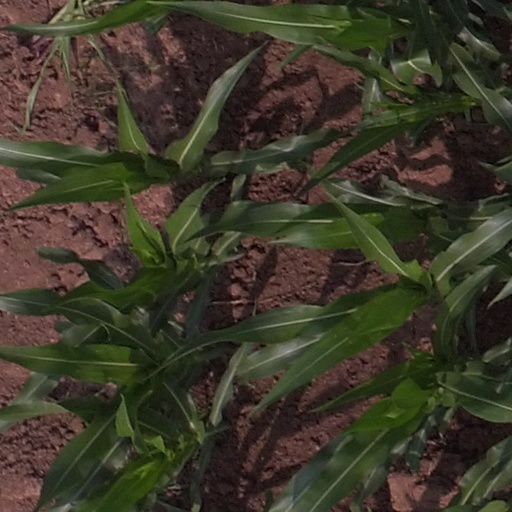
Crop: maize; corn